Erfjord Church

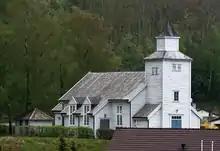
View of the church

Erfjord Church is a parish church of the Church of Norway in Suldal Municipality in Rogaland county, Norway. It is located in the village of Hålandsosen. It is the church for the Erfjord parish which is part of the Ryfylke prosti (deanery) in the Diocese of Stavanger. The white, wooden church was built in a long church design in 1877 using designs by the architect T. Tengesdal. The church seats about 180 people.